List of Norway national football team managers

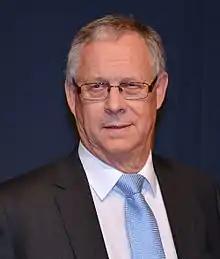
Lars Lagerbäck

The role of an Norway national football team manager was first established in 1953 with the appointment of Austrian Willibald Hahn. Prior to 1953, the team was selected by a selection committee, which also continued to select the team until 1969.